Procedures of the United States Congress

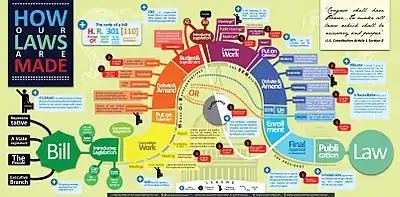
How U. S. federal legislation is made

Procedures of the United States Congress are established ways of doing legislative business. Congress has two-year terms with one session each year. There are rules and procedures, often complex, which guide how it converts ideas for legislation into laws.